MS Seatruck Pace

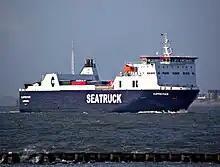
"Clipper Pace" off Lancashire in May 2016

Al Hussein is the third of four new ships for Seatruck. Her service speed of over enabled crossing times between Liverpool and Dublin to be reduced to six hours. Older ships like the "Riverdance" and "Moondance" took nine and a half hours to do the same journey.